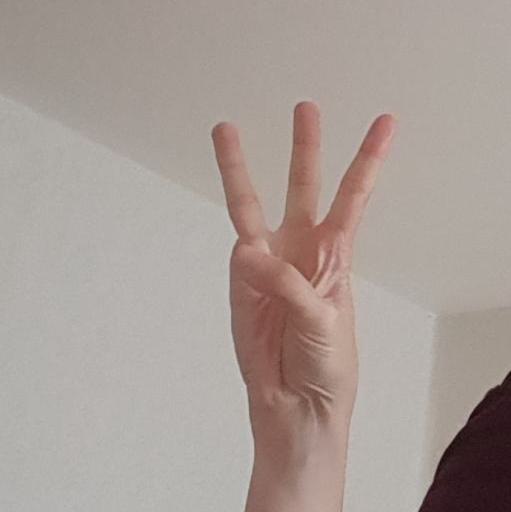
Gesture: three